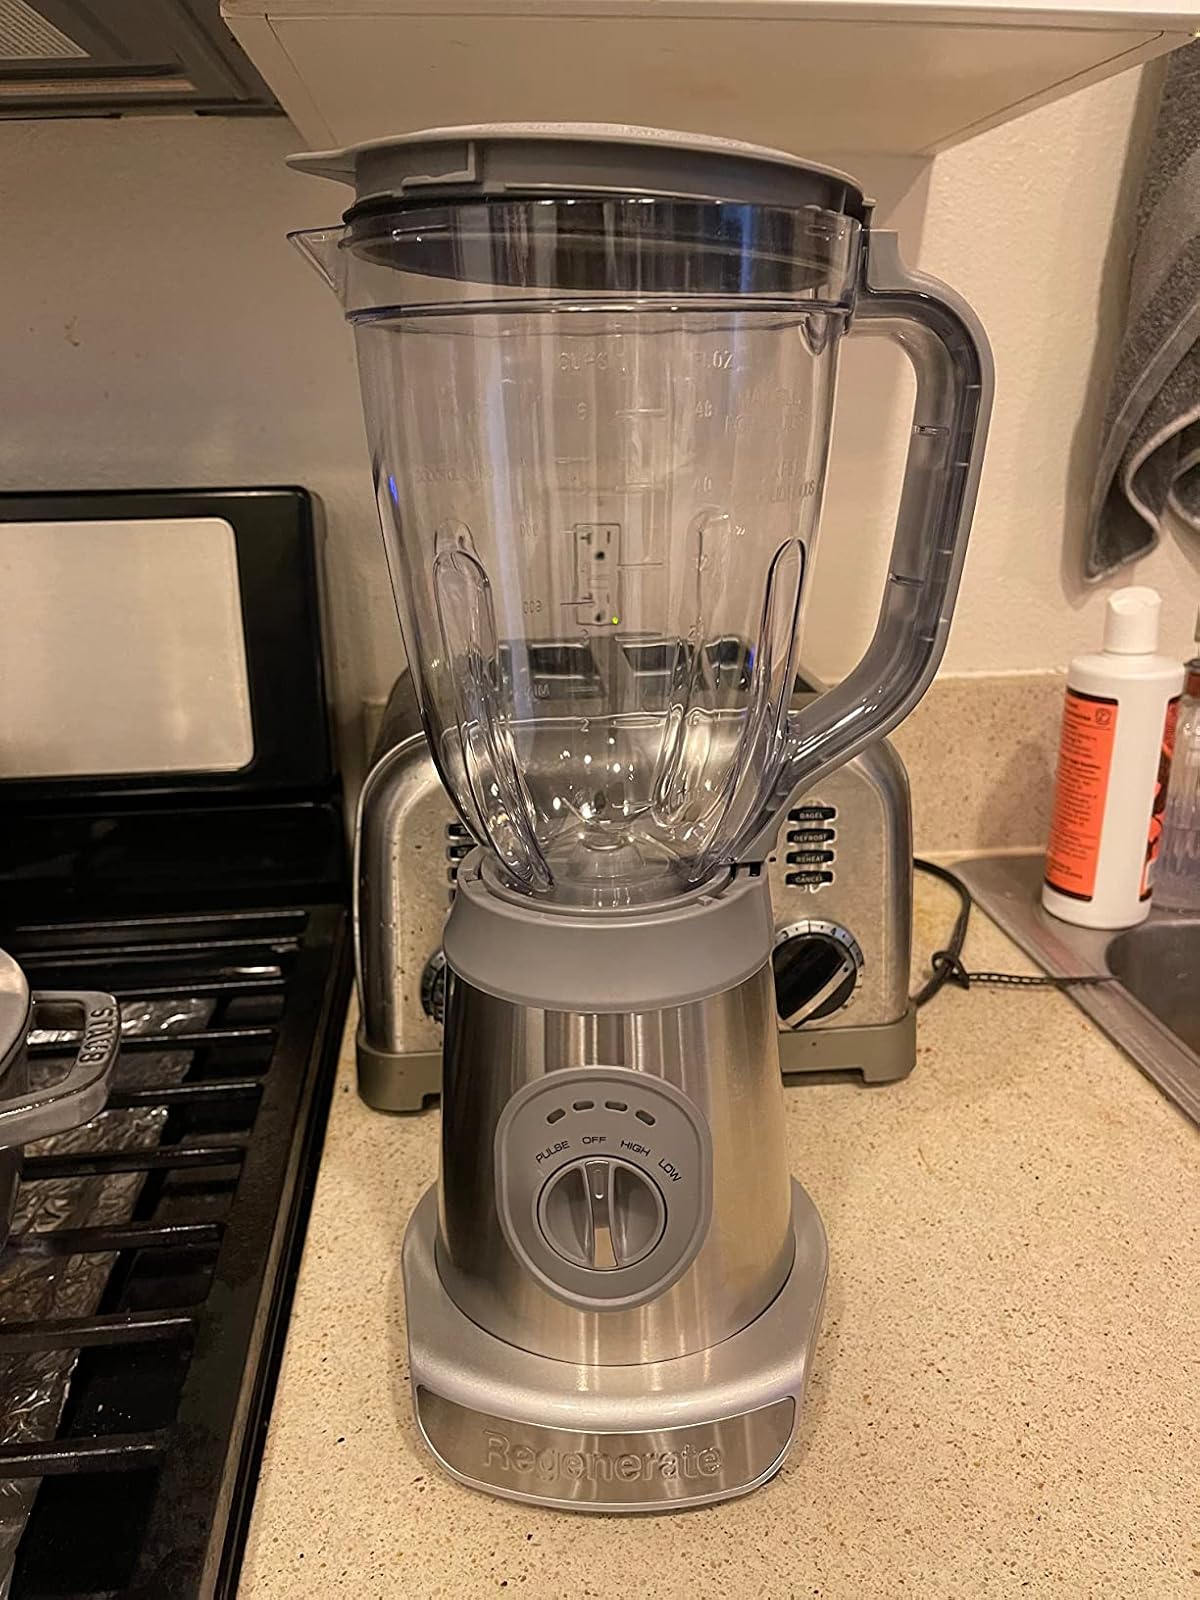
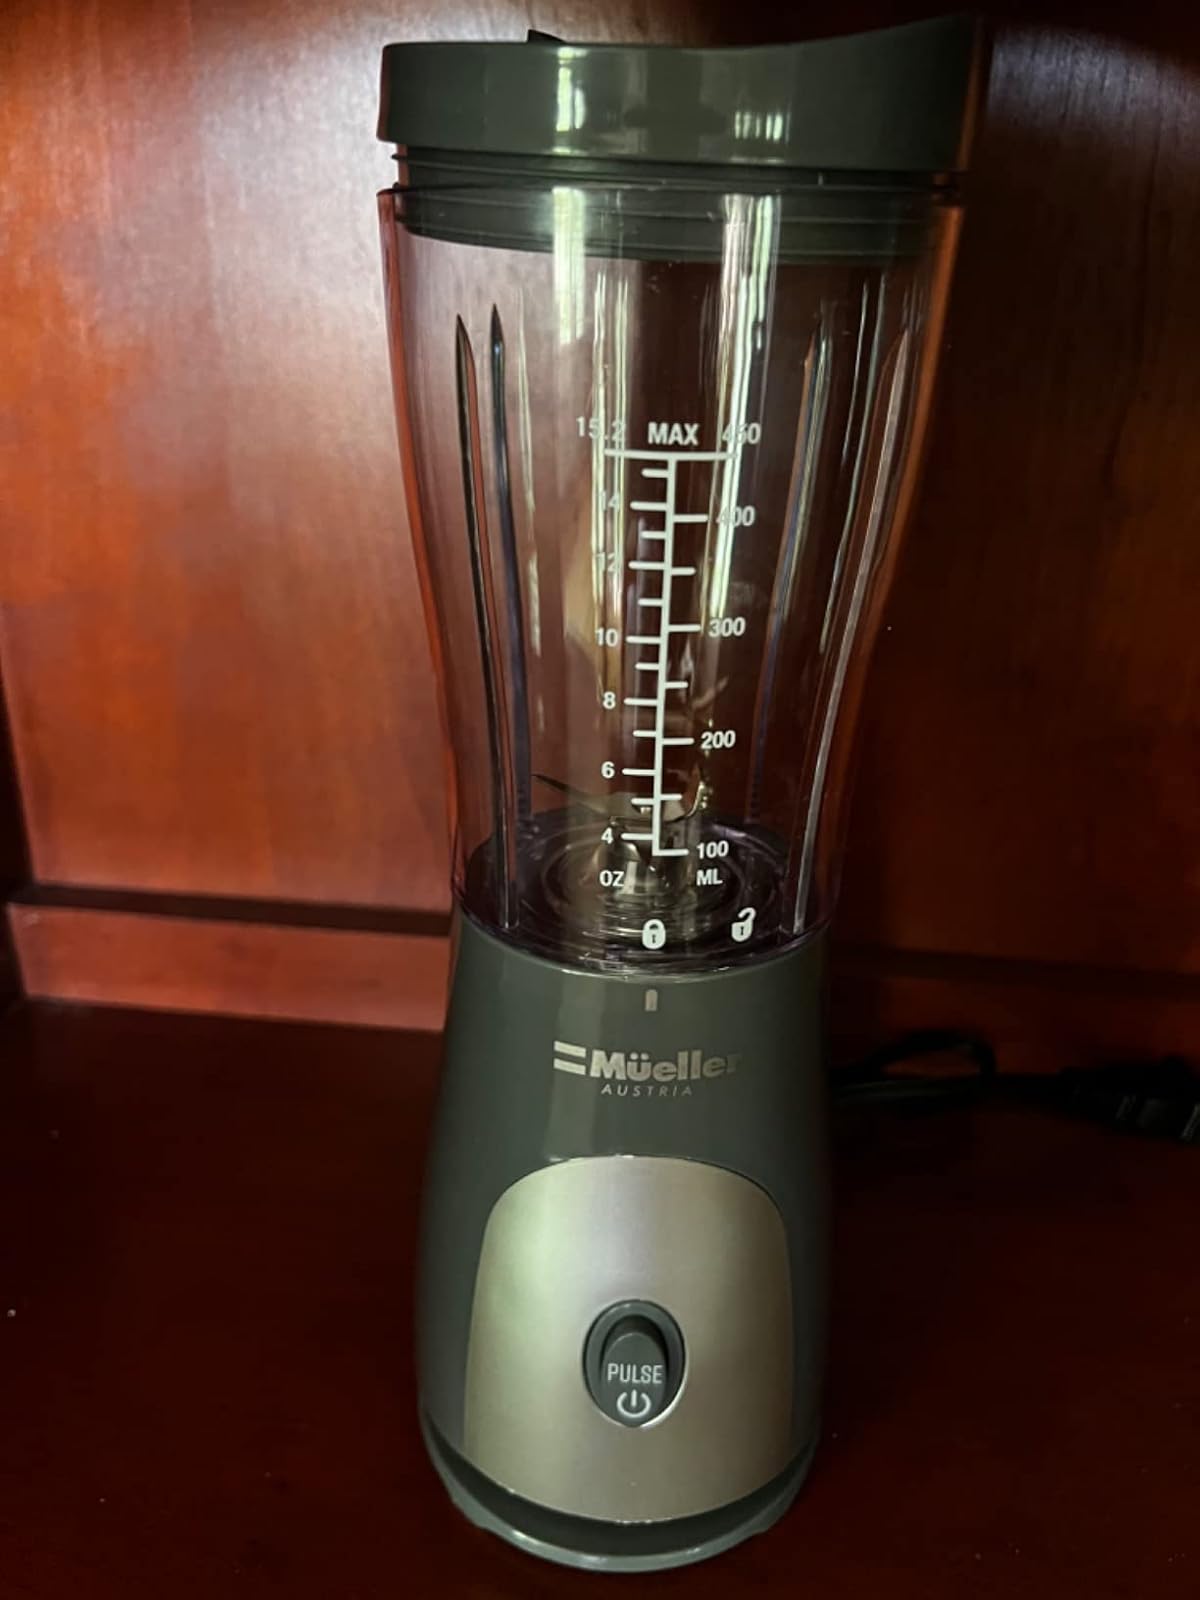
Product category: items_blender
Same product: no